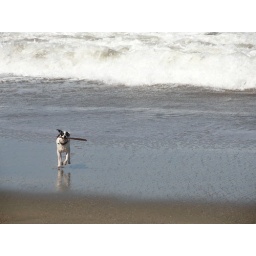
Little dog playing near the water